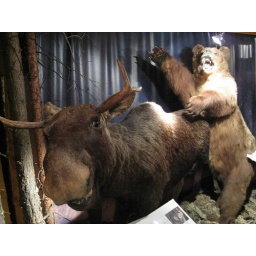
display in the museum, meant to show the brown bear as one of the moose's few natural predators